Moste, Žirovnica

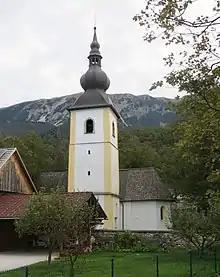
Saint Martin's Church

The church in the centre of the village is dedicated to Saint Martin. It is a single-aisle church with late Gothic features and frescoes on the interior dating to 1430. The altar dates to 1638 and the remaining church furnishings are from the 19th century. In the area around the church evidence of a burial ground from late Antiquity and the period of early Slavic settlement has also been discovered and the area has been officially protected as an archaeological monument.